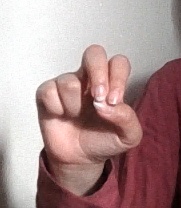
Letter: gaaf